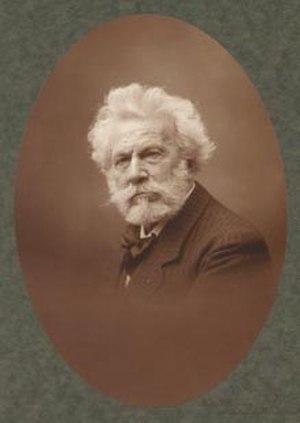
Juvisy-sur-Orge est une commune française située sur les bords de la Seine à dix-neuf kilomètres au sud-est de Paris dans le département de l’Essonne en région Île-de-France. Elle fait partie du canton d'Athis-Mons et de la Métropole du Grand Paris.
Richard Owen invente le terme dinosaure.